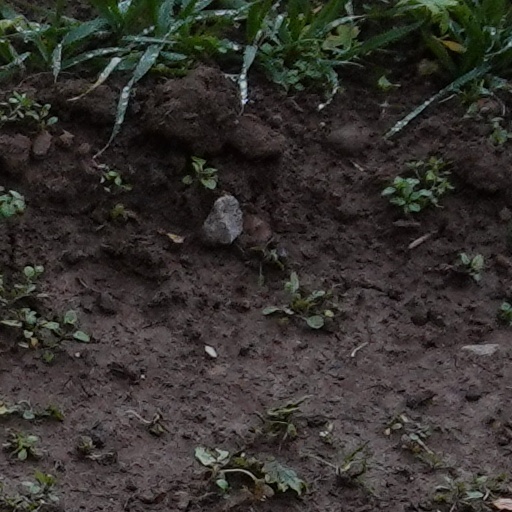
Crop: wheat